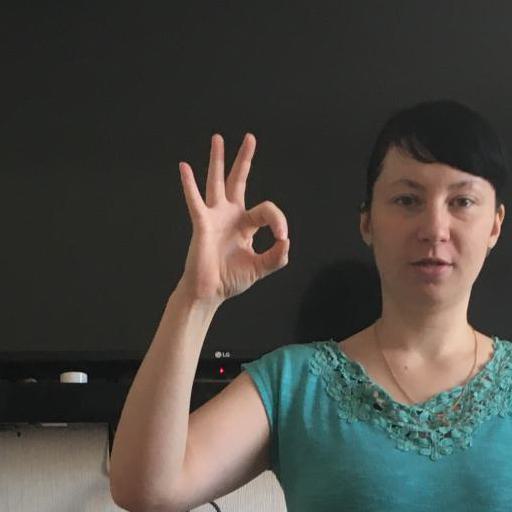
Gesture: ok